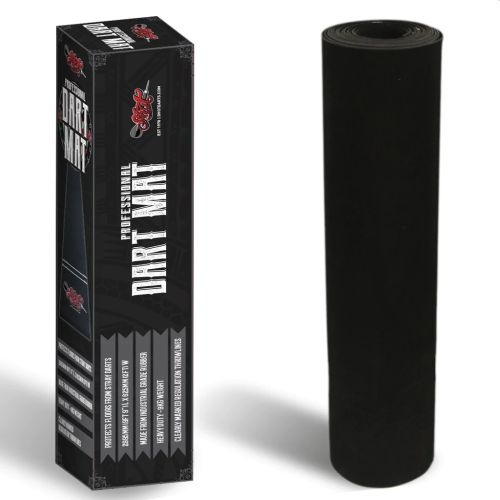
SHOT DART MAT
Brand: Shot
Note: This is an oversized product and will incur an additional shipping charge. Please note we do not freight this item outside of New Zealand. Instead of rolling out the red carpet, lay it on thick with the Shot Dart Mat. Likely to pay for itself in saved darts alone, this professional looking mat will stop darts hitting the floor and damaging the point or shaft, as well as protecting your floor from bounce outs. Good looking enough to do the games room proud, it’s made from shock-absorbing, industrial grade rubber for comfort underfoot, game after game, without curling. And regulation steel-and soft-tip toe lines show you where to stand and throw. Measures 9ft 9” (2995mm) L x 2ft (625mm) W x .11” (3mm) D.
Category: Sporting Goods > Indoor Games > Throwing Darts